2017 Bank of America 500

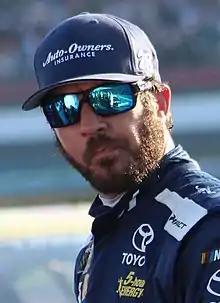
Martin Truex Jr. won the race.

NBC Sports covered the race on the television side. Rick Allen and Dale Jarrett had the call in the regular booth for the race. Jeff Burton and Steve Letarte had the call in the NBC's Stock Car Smarts Booth for the race. Dave Burns, Parker Kligerman, Marty Snider and Kelli Stavast reported from pit lane during the race.